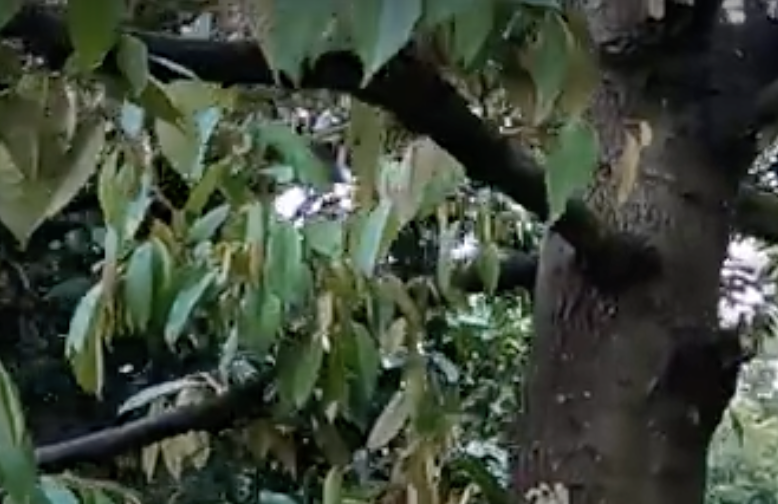
Label: sooty_mold